Frances C. Houston

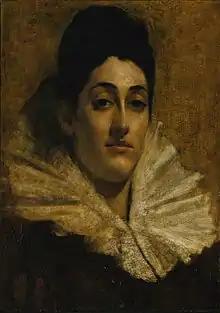
Frances C. Houston, painted by Thomas Dewing

Frances C. Lyons Houston (January 14, 1851 or 1867 or January 17, 1867 – 1906) was an American painter. Houston was born in Hudson, Michigan. She died in Windsor, Vermont in October 1906.